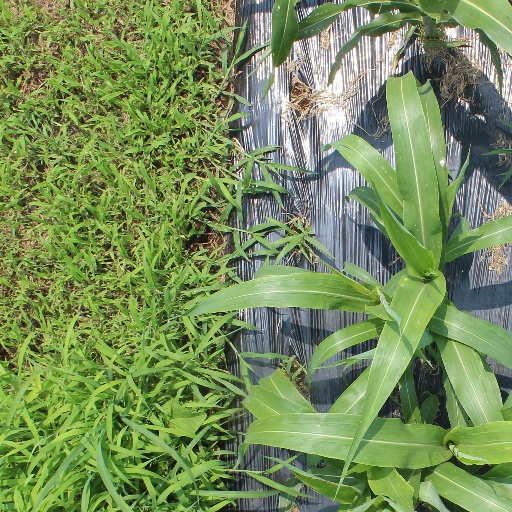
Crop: sorghum